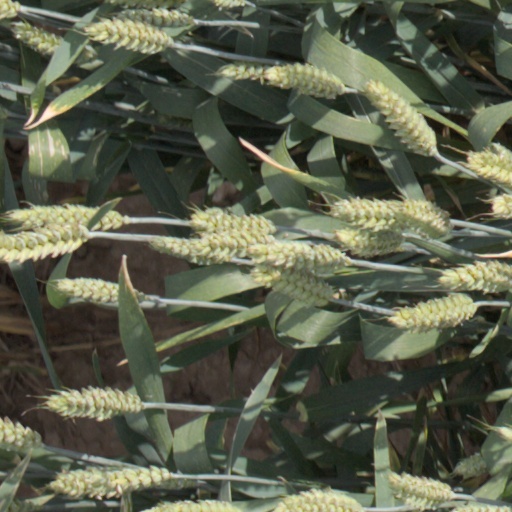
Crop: wheat